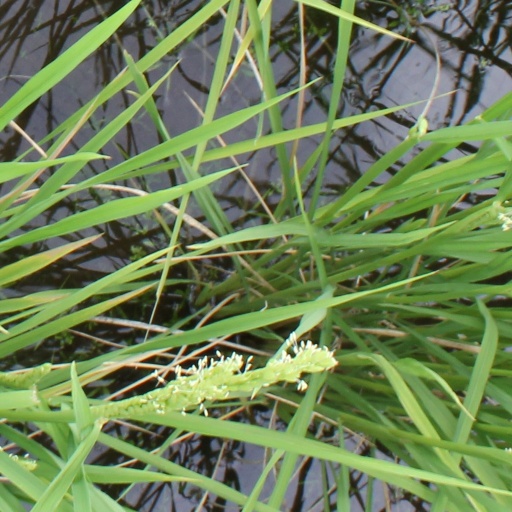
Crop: rice